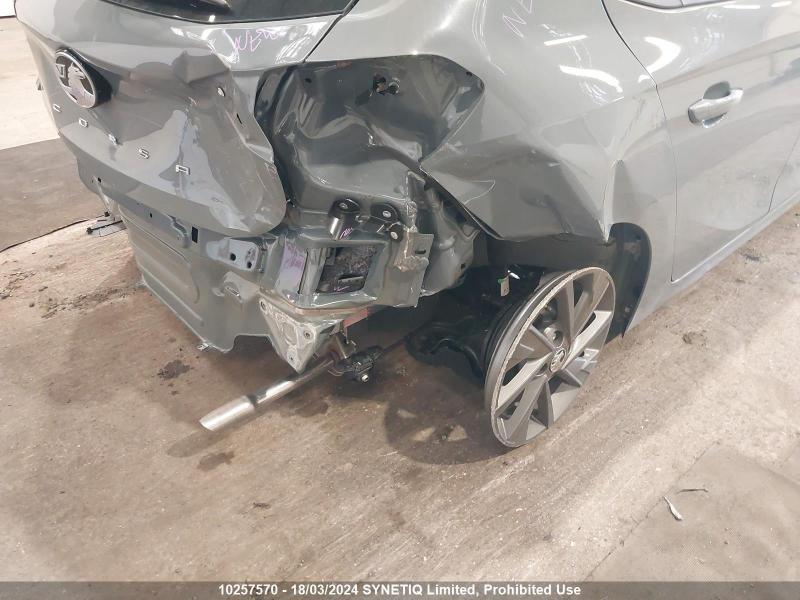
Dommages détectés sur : aile arrière droite, malle, feu arrière droit, pare-choc arrière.
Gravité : majeur